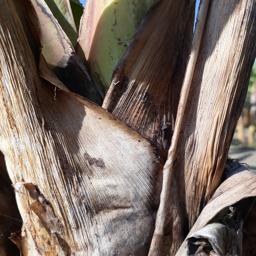
Label: BACTERIAL SOFT ROT